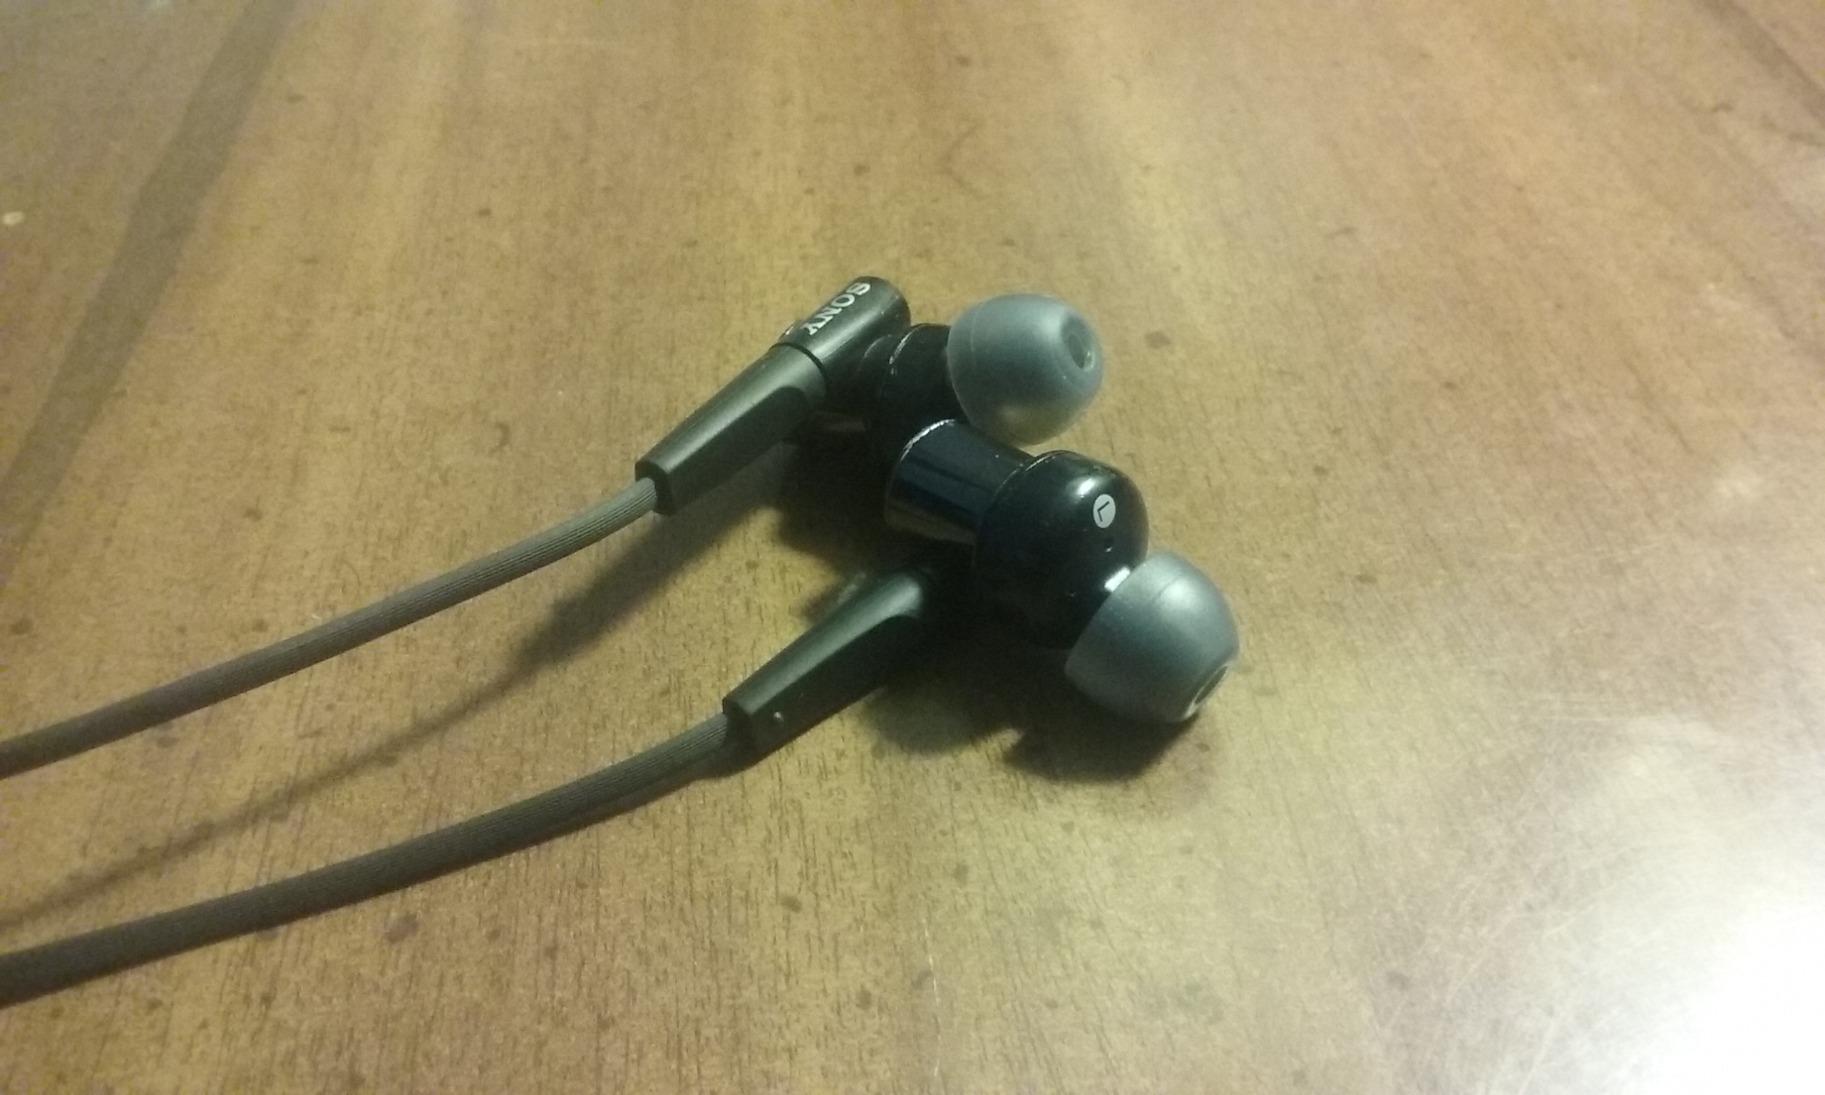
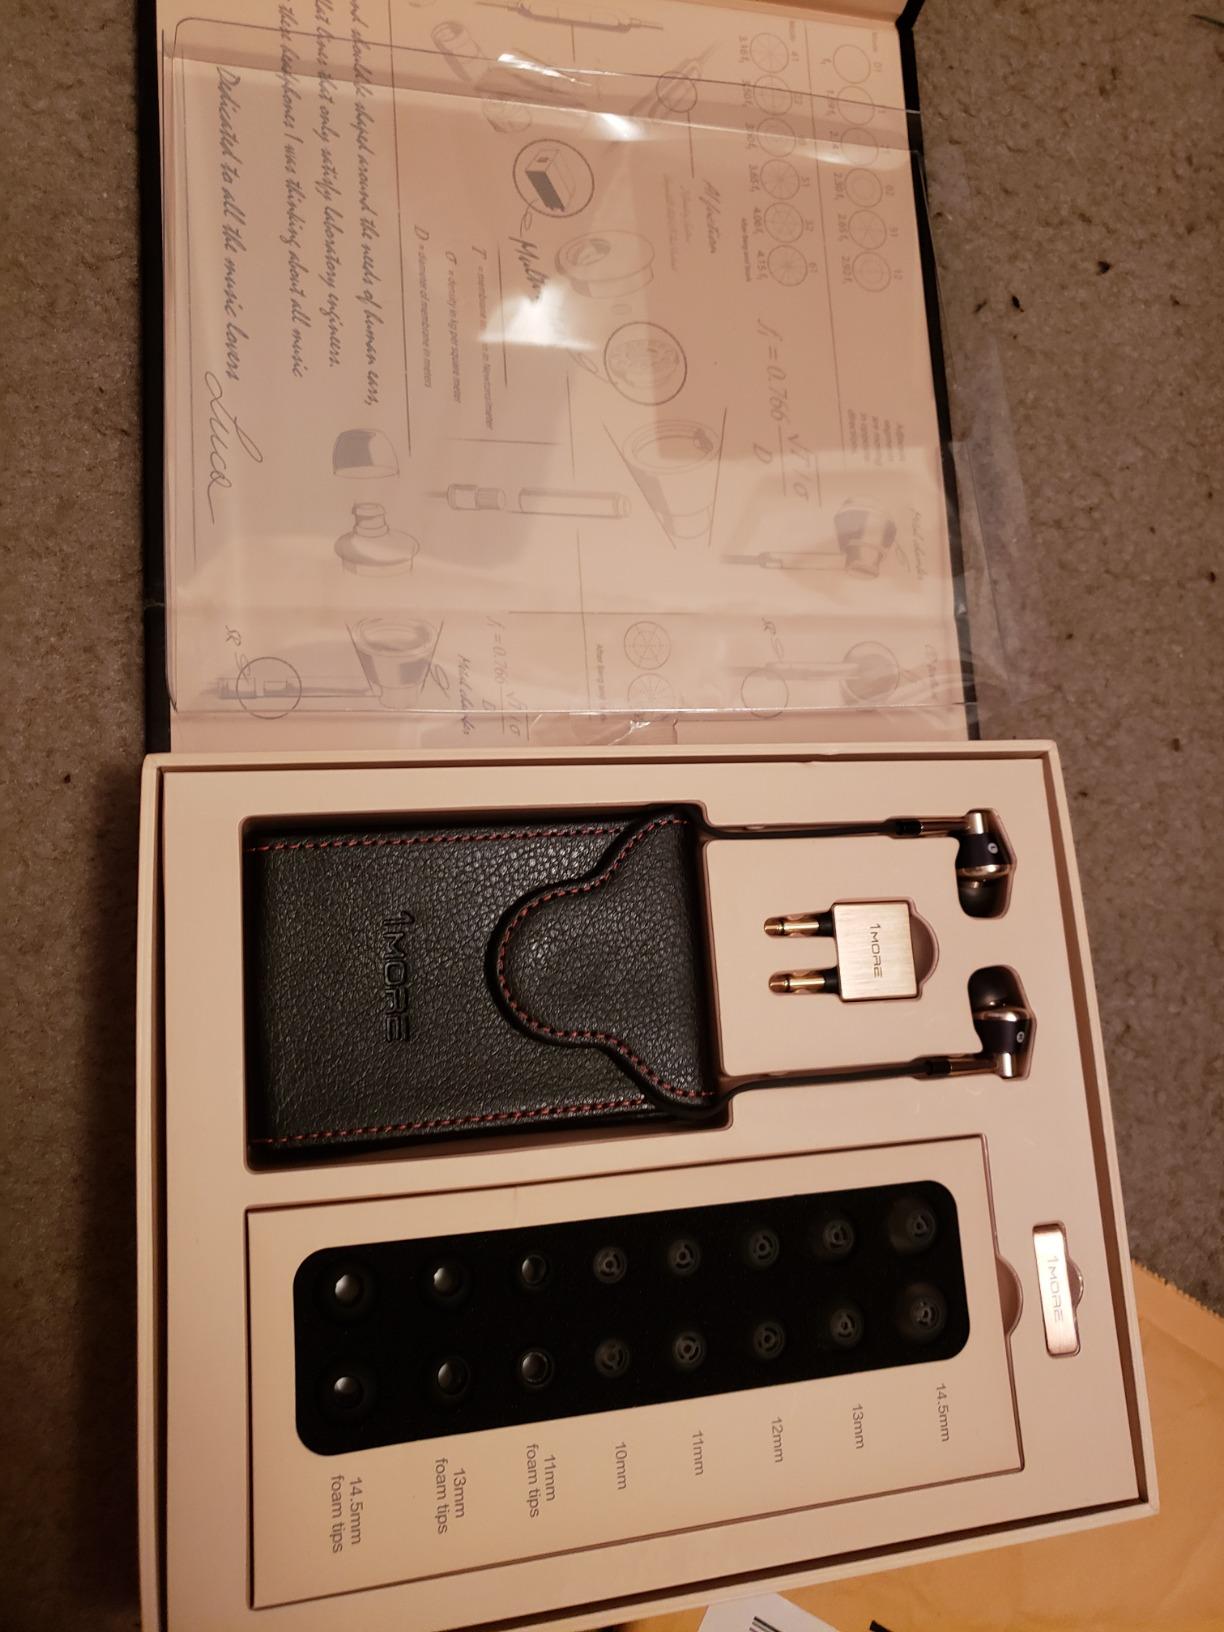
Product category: headphones
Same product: no